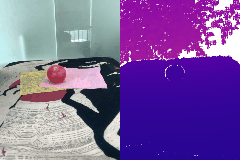
Label: tomato